Mass media in Malaysia

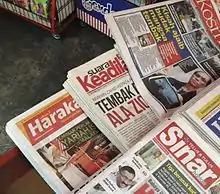
Opposition newspapers with some pro-government newspapers on sale in Kuala Lumpur, from bottom Sinar Harian, Harakah, Suara Keadilan and Kosmo!.

The mass media in Malaysia includes television, radio, newspapers, and web-based media such as bloggers. Many media outlets are either owned directly by the government of Malaysia (e.g. Bernama) or owned by component parties of the Barisan Nasional coalition which continuously form the government during Mahathir Mohamad's tenure until May 2018 (e.g. the Media Prima group, which is owned by the United Malays National Organisation). Opposition parties during this era like the Islamic Party and People's Justice Party publish their own newspapers, Harakah and Suara Keadilan respectively, which are openly sold alongside regular publications.